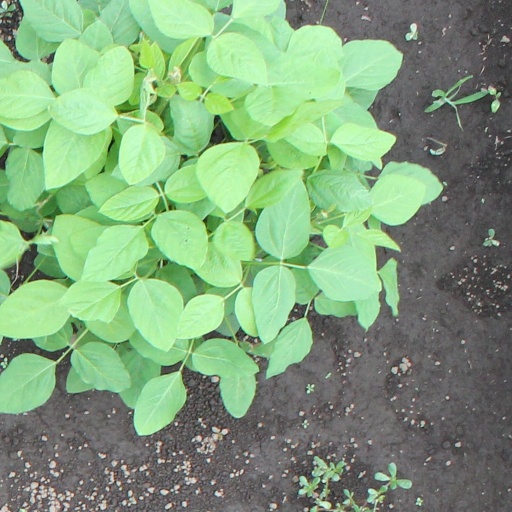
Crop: soybean